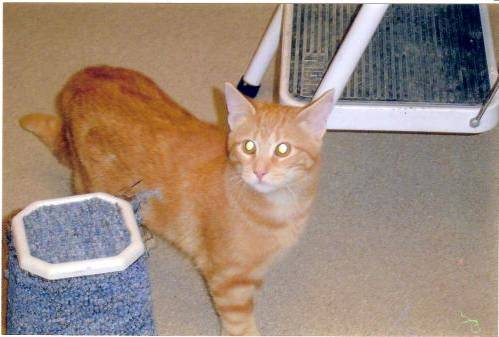
Label: cat